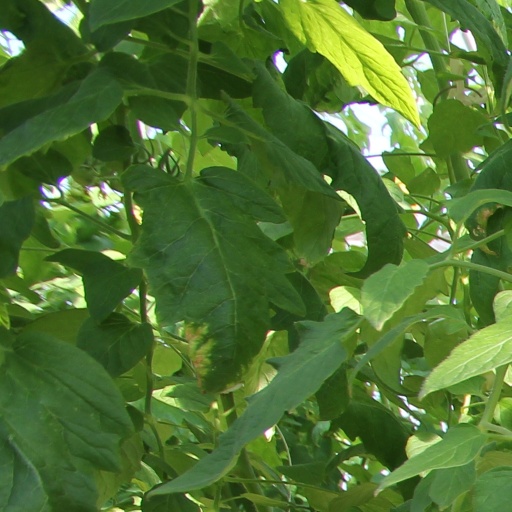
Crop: tomato